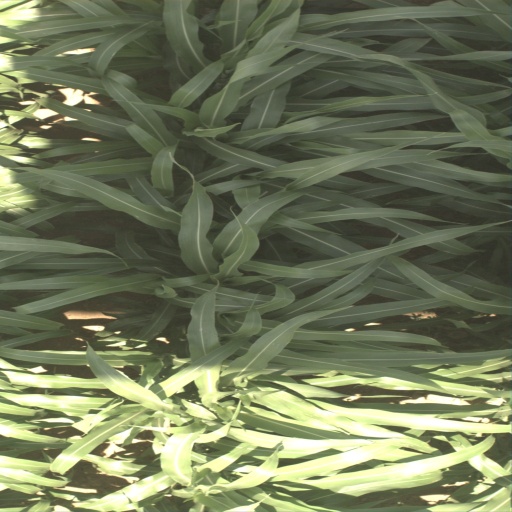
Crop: sorghum